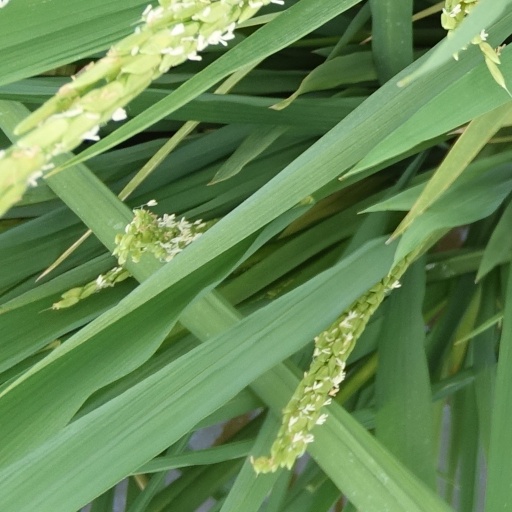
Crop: rice